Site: saxony
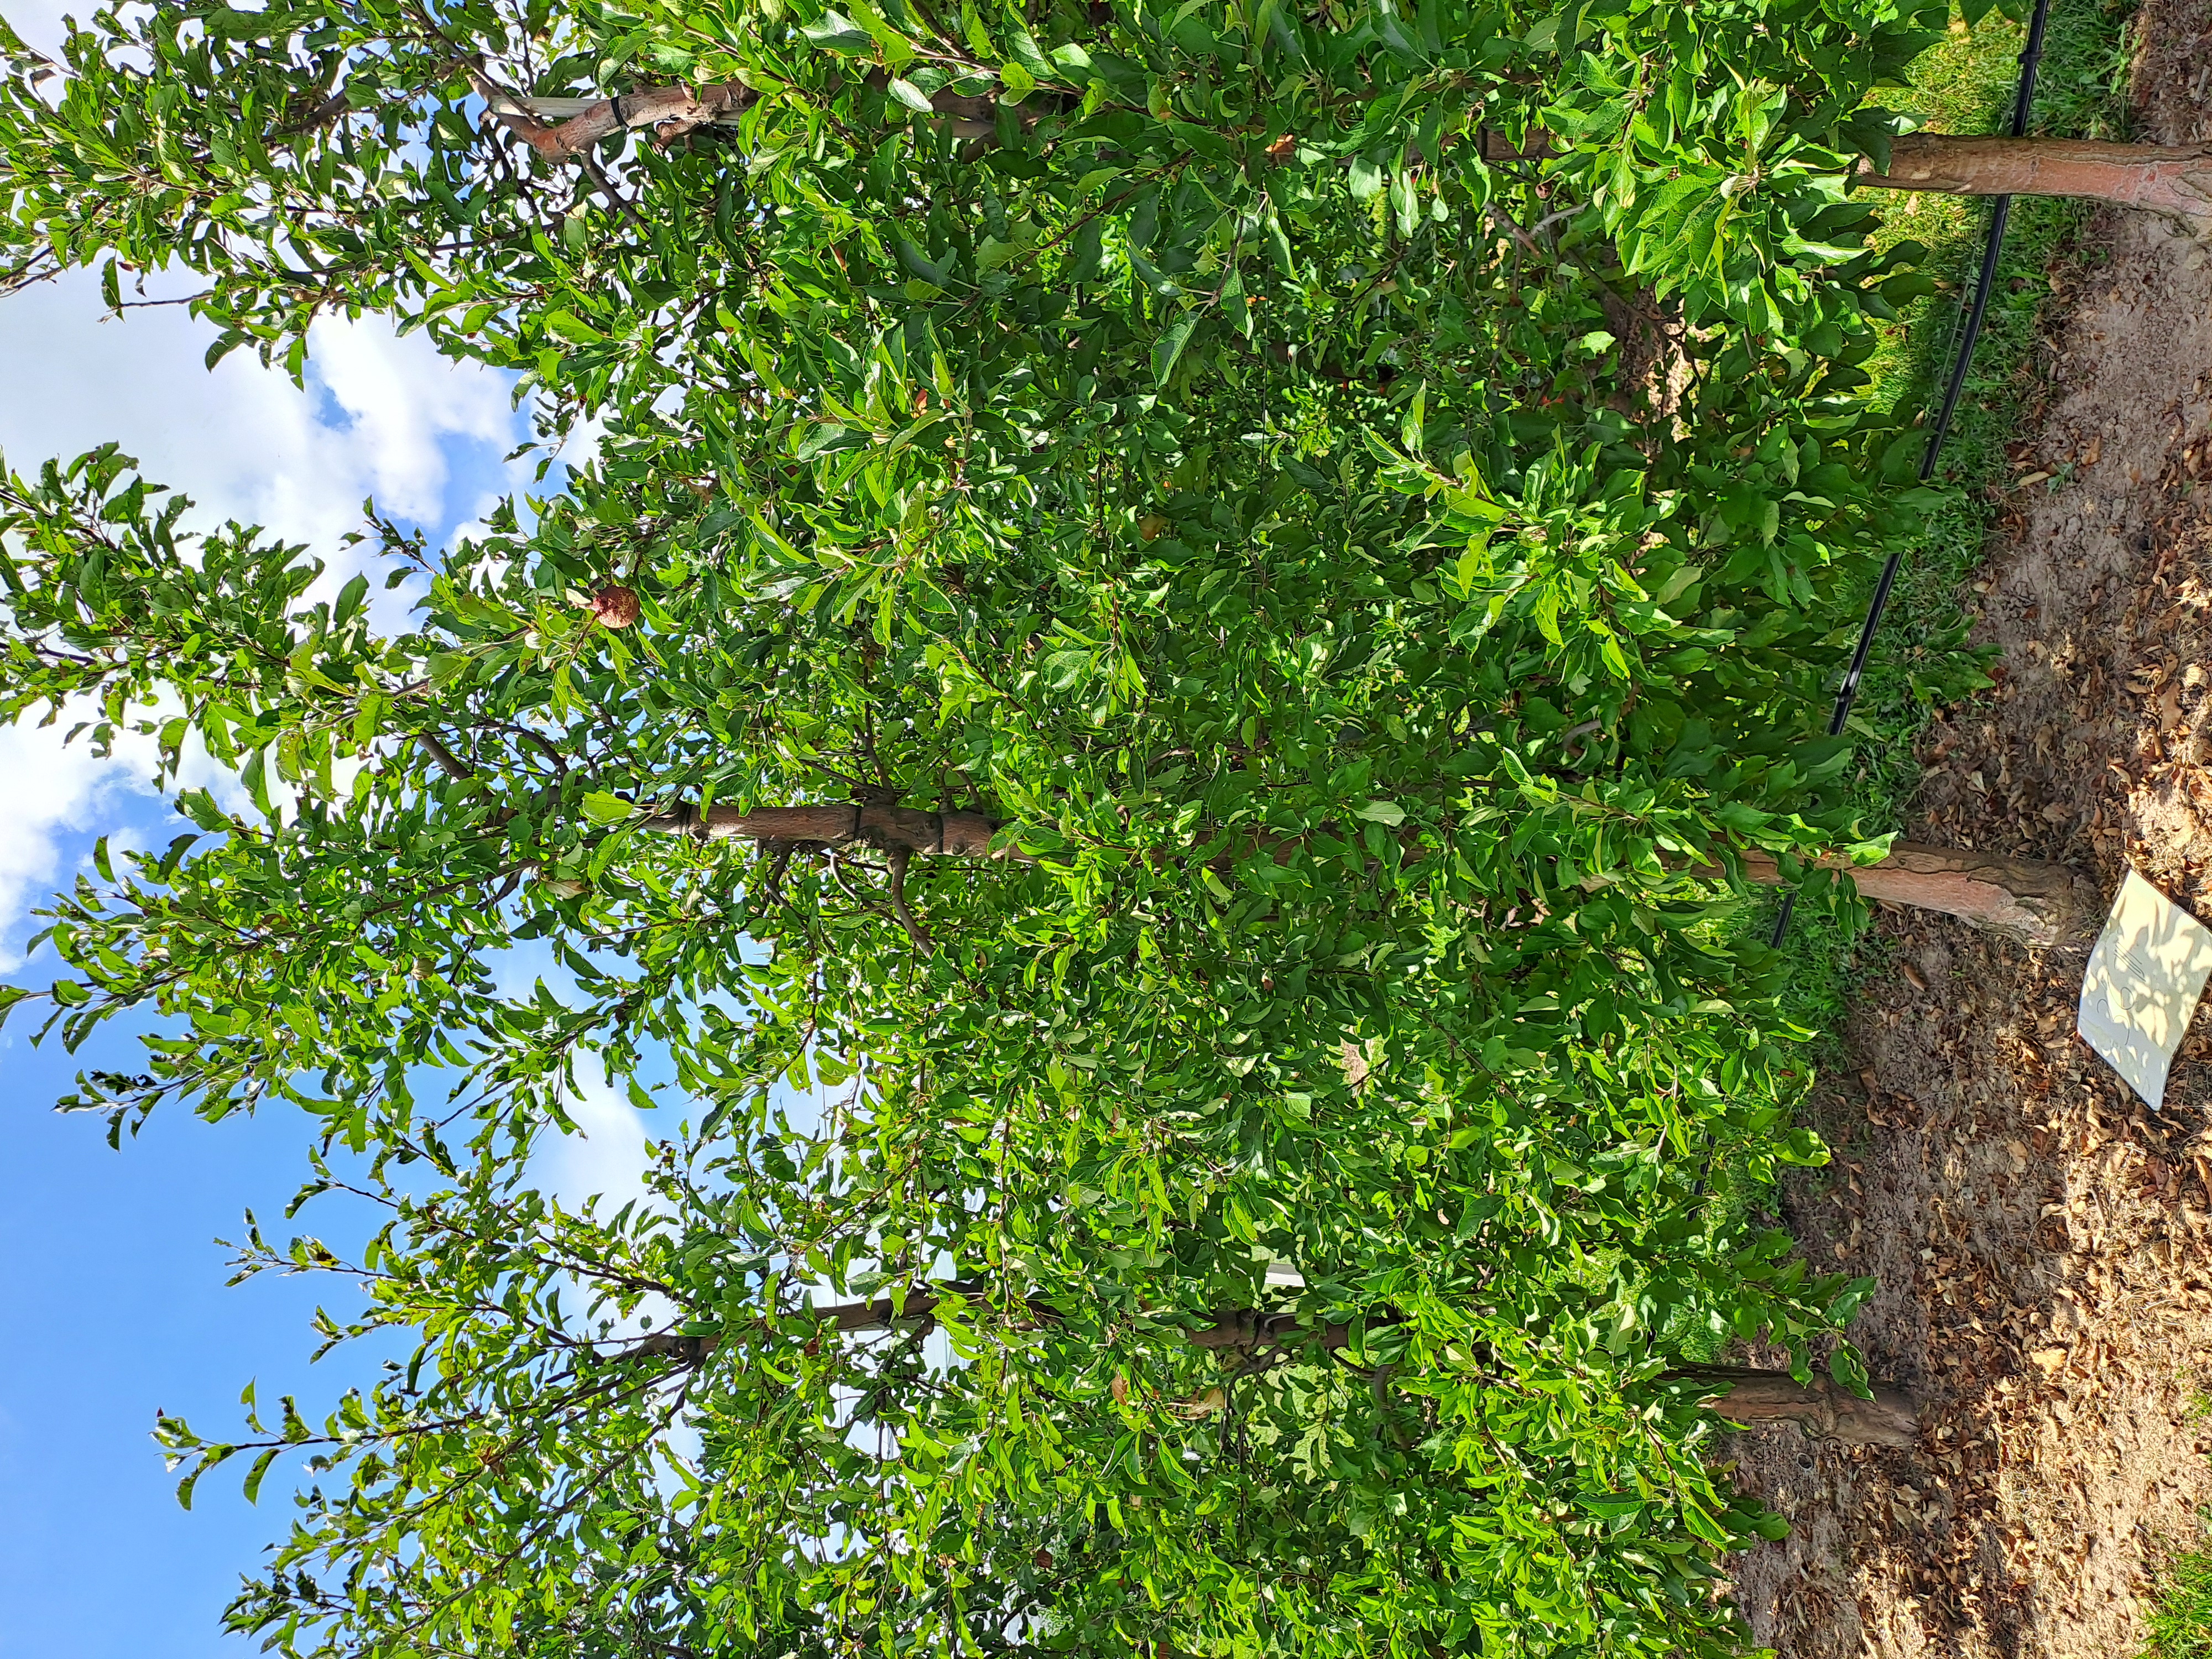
Growth stage (BBCH 85): Maturity of fruit and seed